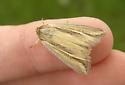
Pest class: wheathead_armyworm_Dargida_diffusa